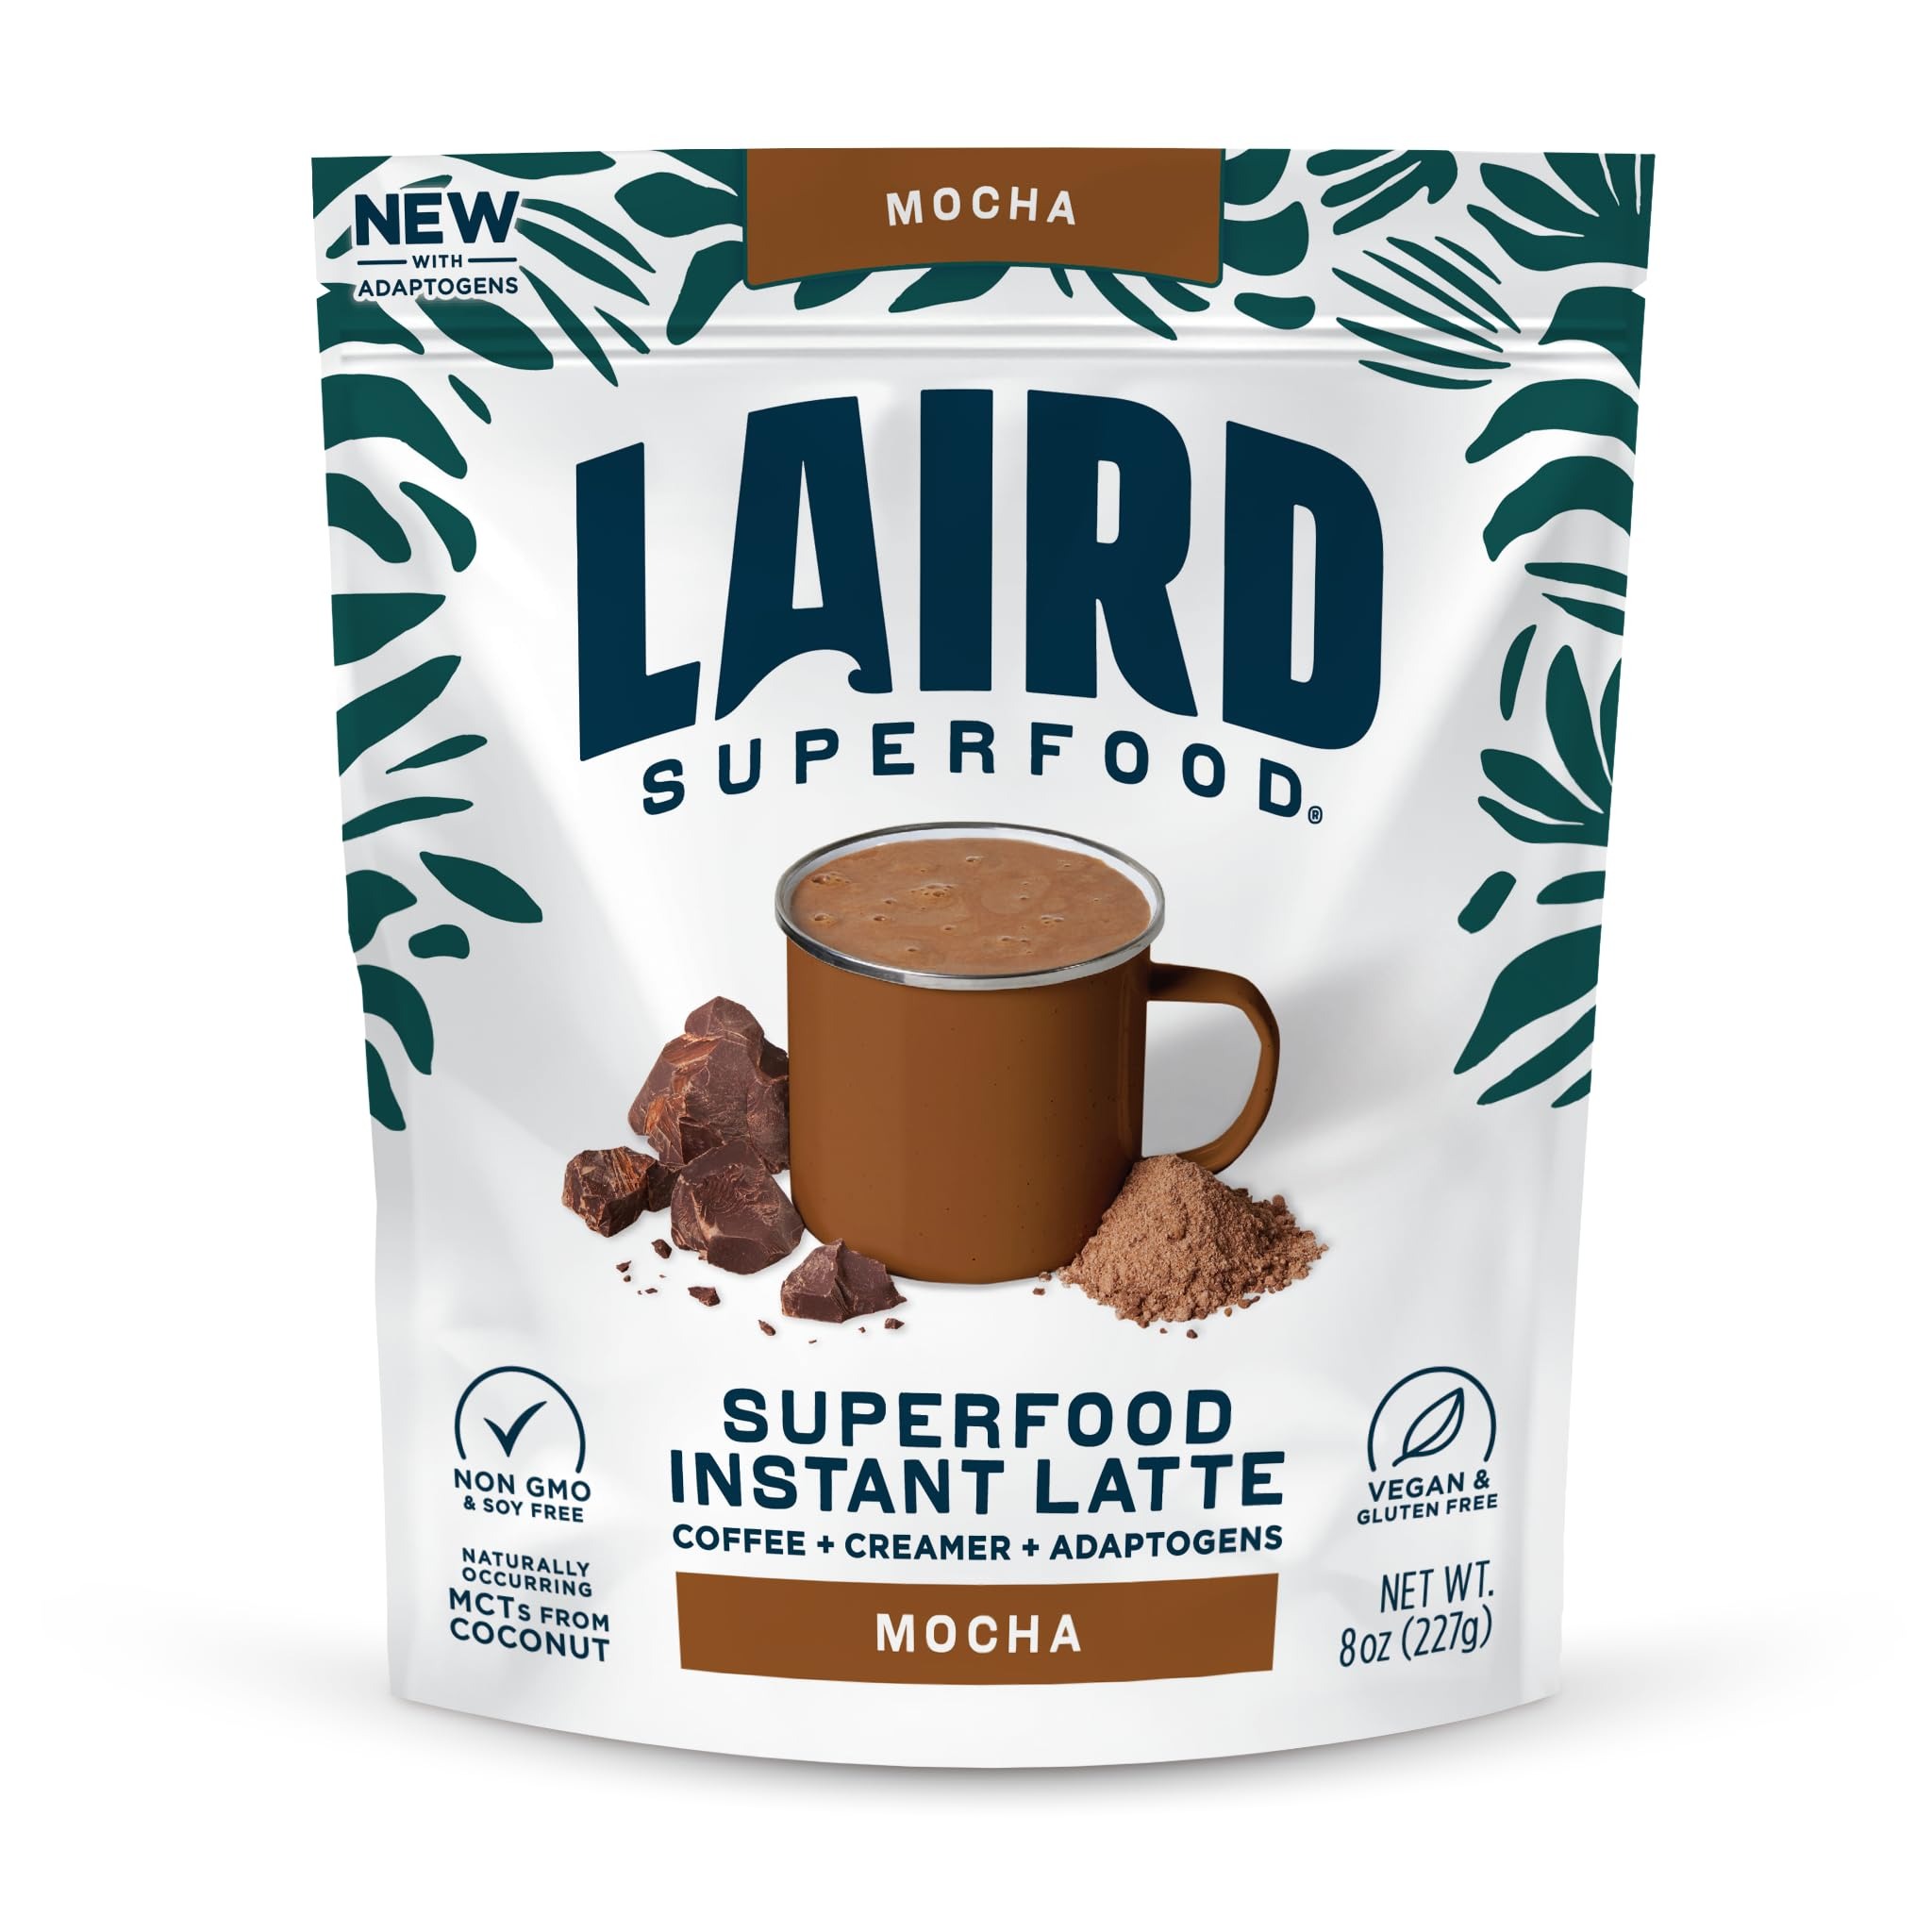
Item Name: Laird Superfood Mocha Instant Latte with Adaptogens – Mocha Latte packed with Antioxidants and Superfood Coconut Creamer – Boost of Functional Fuel – Gluten Free, Non-GMO, Vegan, 8 oz. Bag, Pack of 1
Bullet Point 1: WHAT IS INSTANT LATTE - Put simply, it's instant fuel. A non-dairy powered creamer combined with instant coffee that only requires one step to make; just add hot water and mix - it's that easy.
Bullet Point 2: PREMIUM MOCHA – The blend of Mocha with our Original Superfood Creamer creates a smooth & rich Mocha latte that is complete with a full range of naturally occurring MCTs (from coconut) + caffeine = lasting energy!
Bullet Point 3: CONVENIENCE & QUALITY - The perfect balance of Chocolatey Mocha and our Original Superfood Creamer; whip up a delicious Mocha Latte at home, on the go, or on the road.
Bullet Point 4: INSTANT MOCHA INGREDIENTS – Cacao, Coconut Milk Powder, Freeze-Dried Arabica Coffee, Organic Chaga Mushroom Extract, Organic Coconut Sugar, Organic Cordyceps Mushroom Extract, Organic Lion’s Mane Mushroom Extract, Organic Maitake Mushroom Extract.
Bullet Point 5: DIRECTIONS - Add 4 level tablespoons to 12 oz of hot water and mix. For a perfectly blended and frothy latte, we recommend adding Mocha Instant Latte and hot water to our go-bottle and shaking.
Value: 8.0
Unit: Ounce

Price: 19